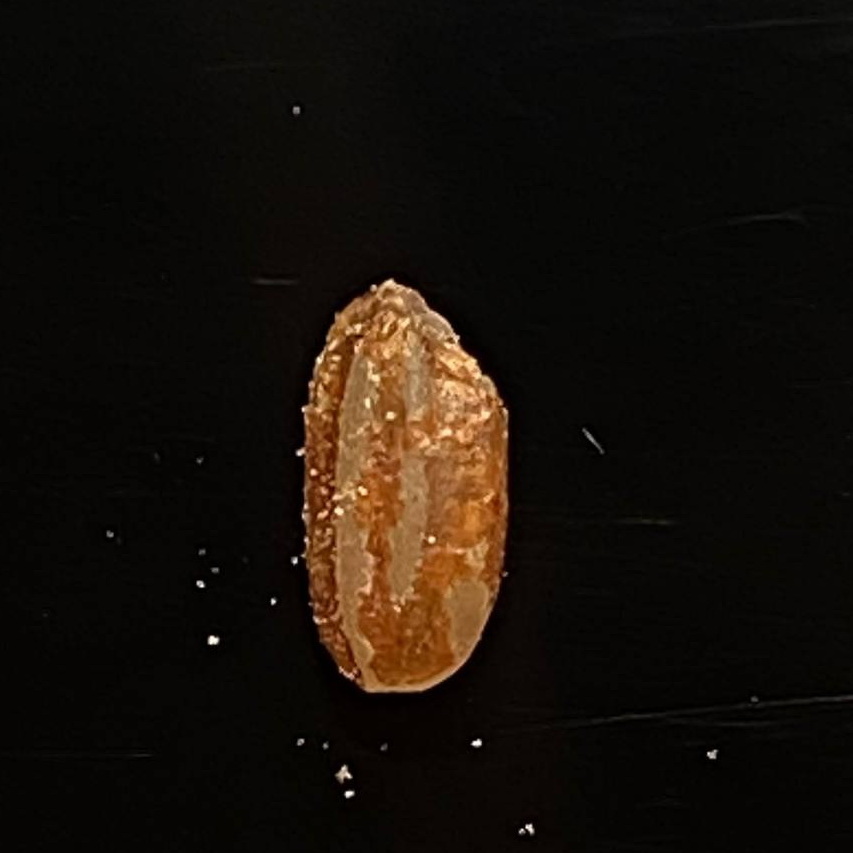
Rice variety: Ganjiya